York Mills station

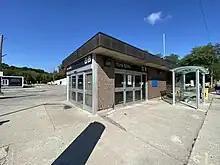
Entrance at the northwest corner of Wilson and Yonge, with the parking lot behind it

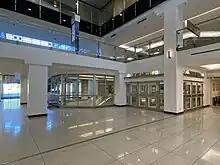
York Mills Centre TTC subway entrance

The construction of a mixed-use development at the northwest corner of Wilson Avenue and Yonge Street requires the demolition of the subway station entrance at that corner. , the TTC is planning a new accessible entrance to be built within the new development. The expected completion is in 2025.